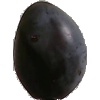
Label: Plum 3